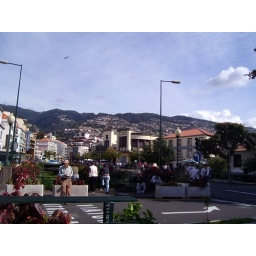
Madeira bridge over an invisible river